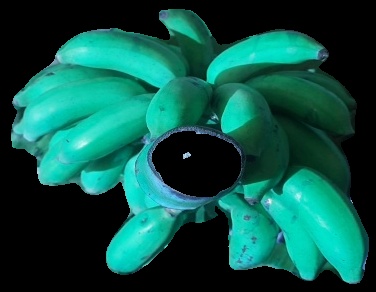
Variety: elakki-bale
Grade: grade3